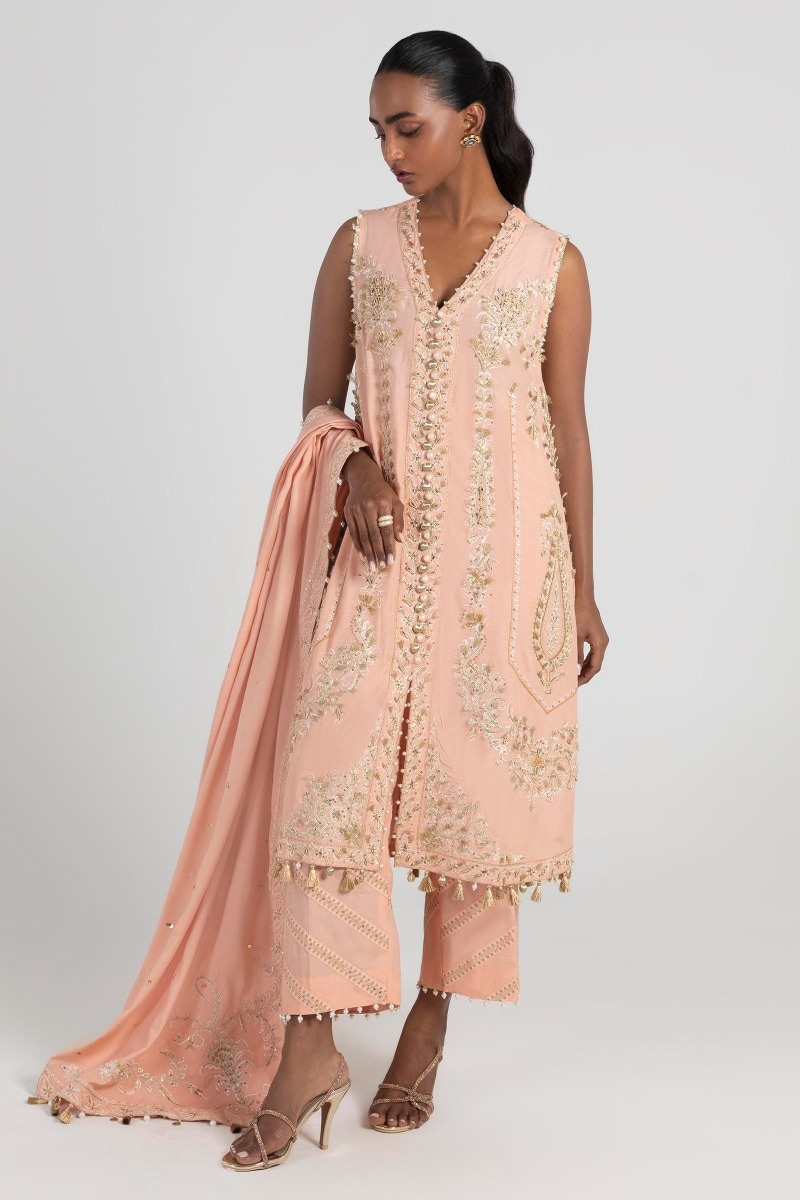
peach embroidered chiffon suit